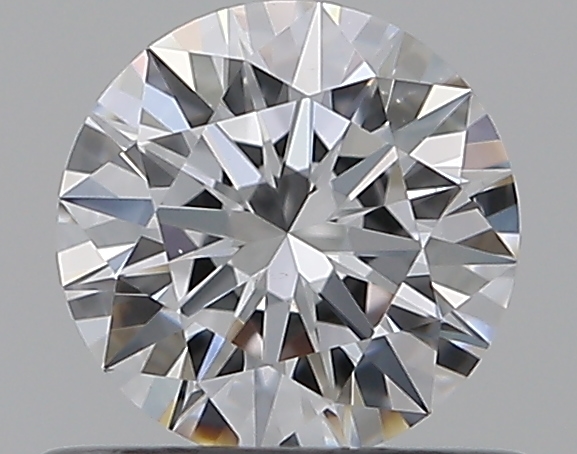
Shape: round
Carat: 0.5
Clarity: VS2
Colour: D
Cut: EX
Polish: EX
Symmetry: EX
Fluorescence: N
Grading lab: GIA
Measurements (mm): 5.15 x 5.16 x 3.13